ATR 42

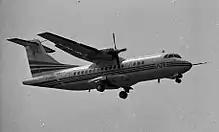
First flight at Toulouse–Blagnac Airport, 16 August 1984

On 4 November 1981, a formal co-operation agreement was signed by Aeritalia chairman Renato Bonifacio and Aerospatiale chairman Jacques Mitterrand in Paris. This agreement signaled not only the merger of their efforts, but also of their separate concept designs together into a single complete aircraft design for the purpose of pursuing its development and manufacture as a collaborative joint venture.